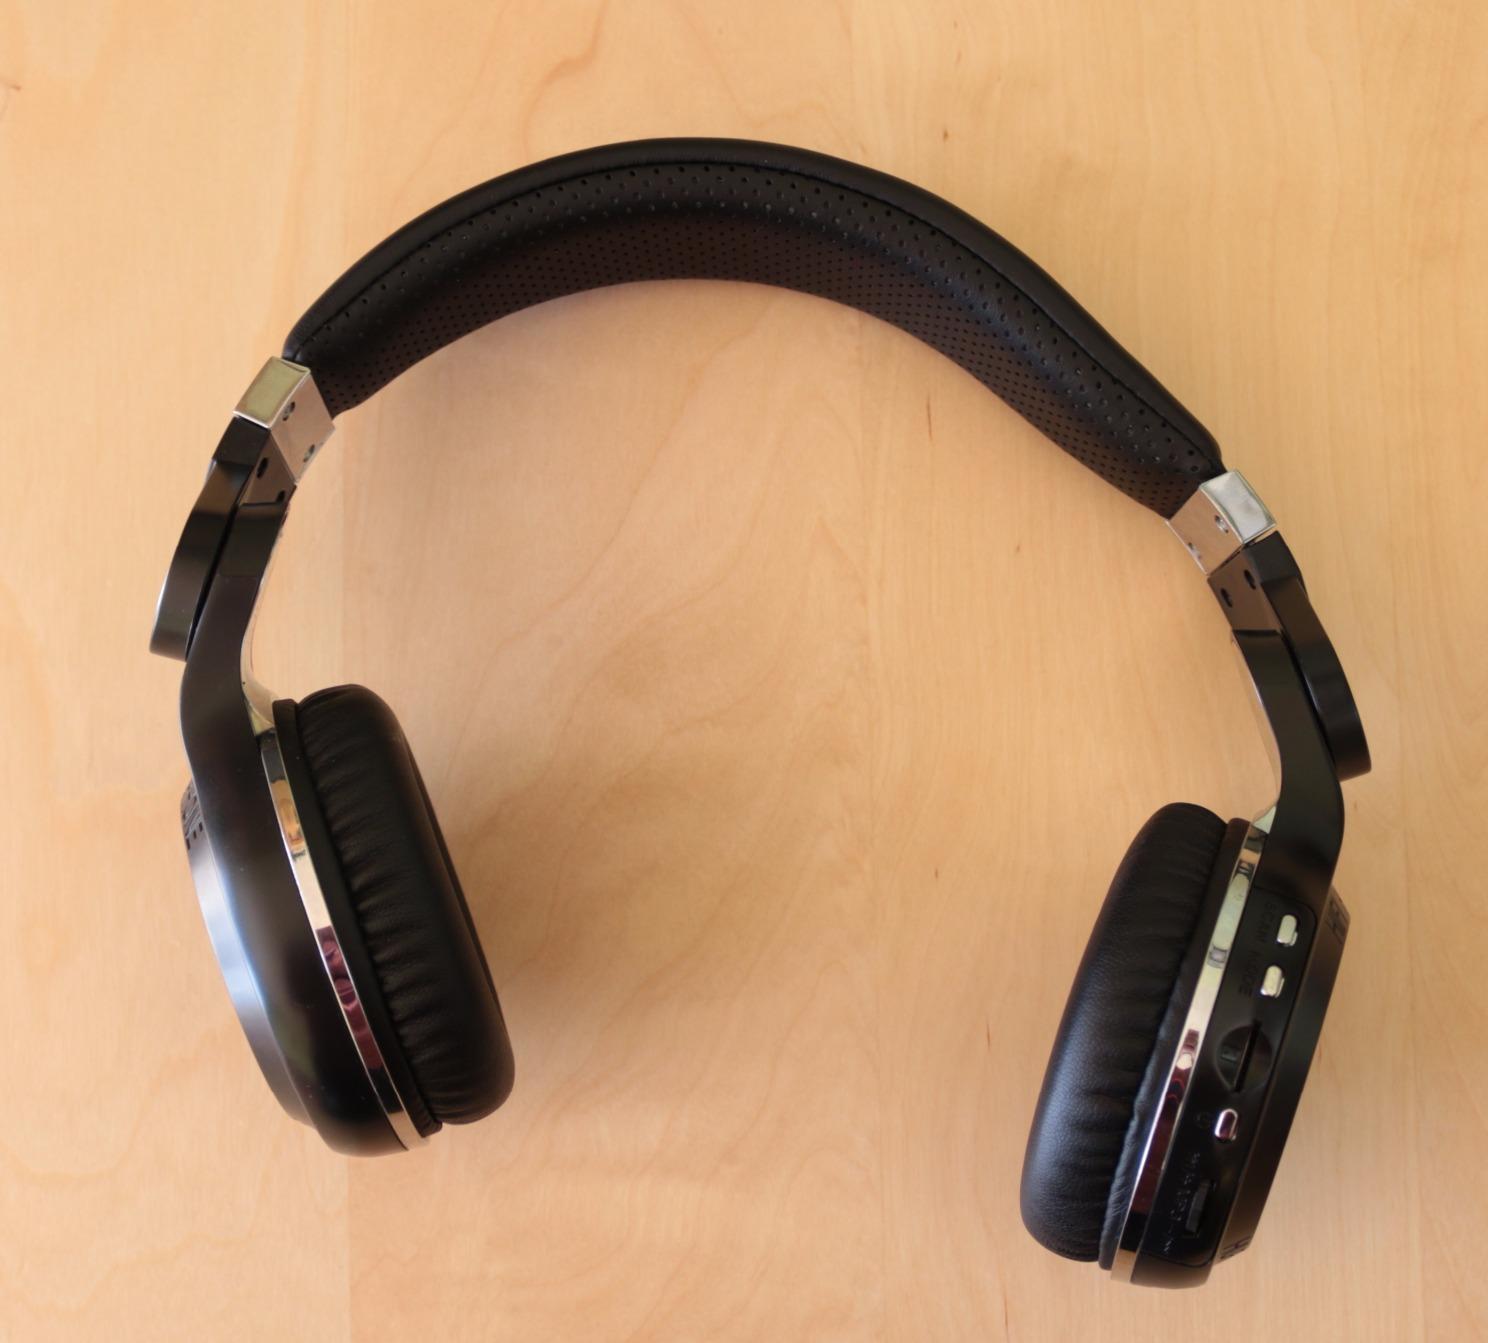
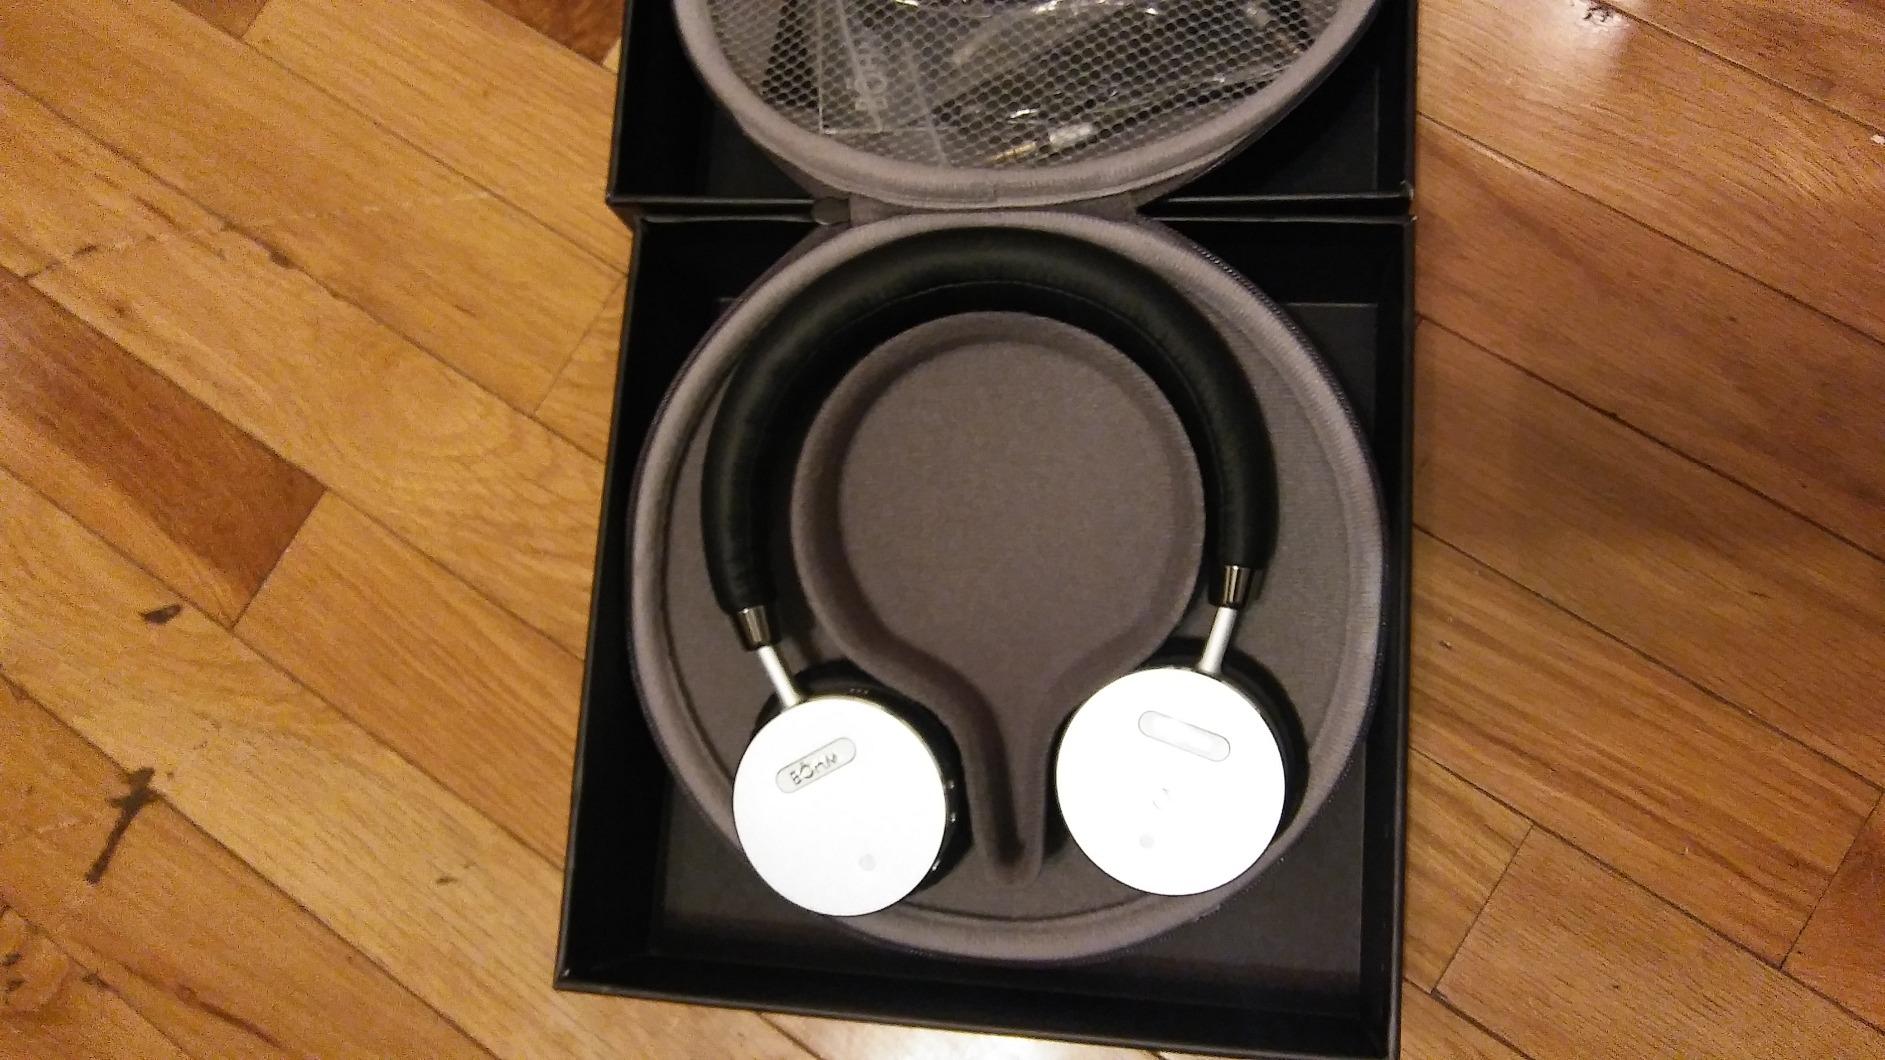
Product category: headphones
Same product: no